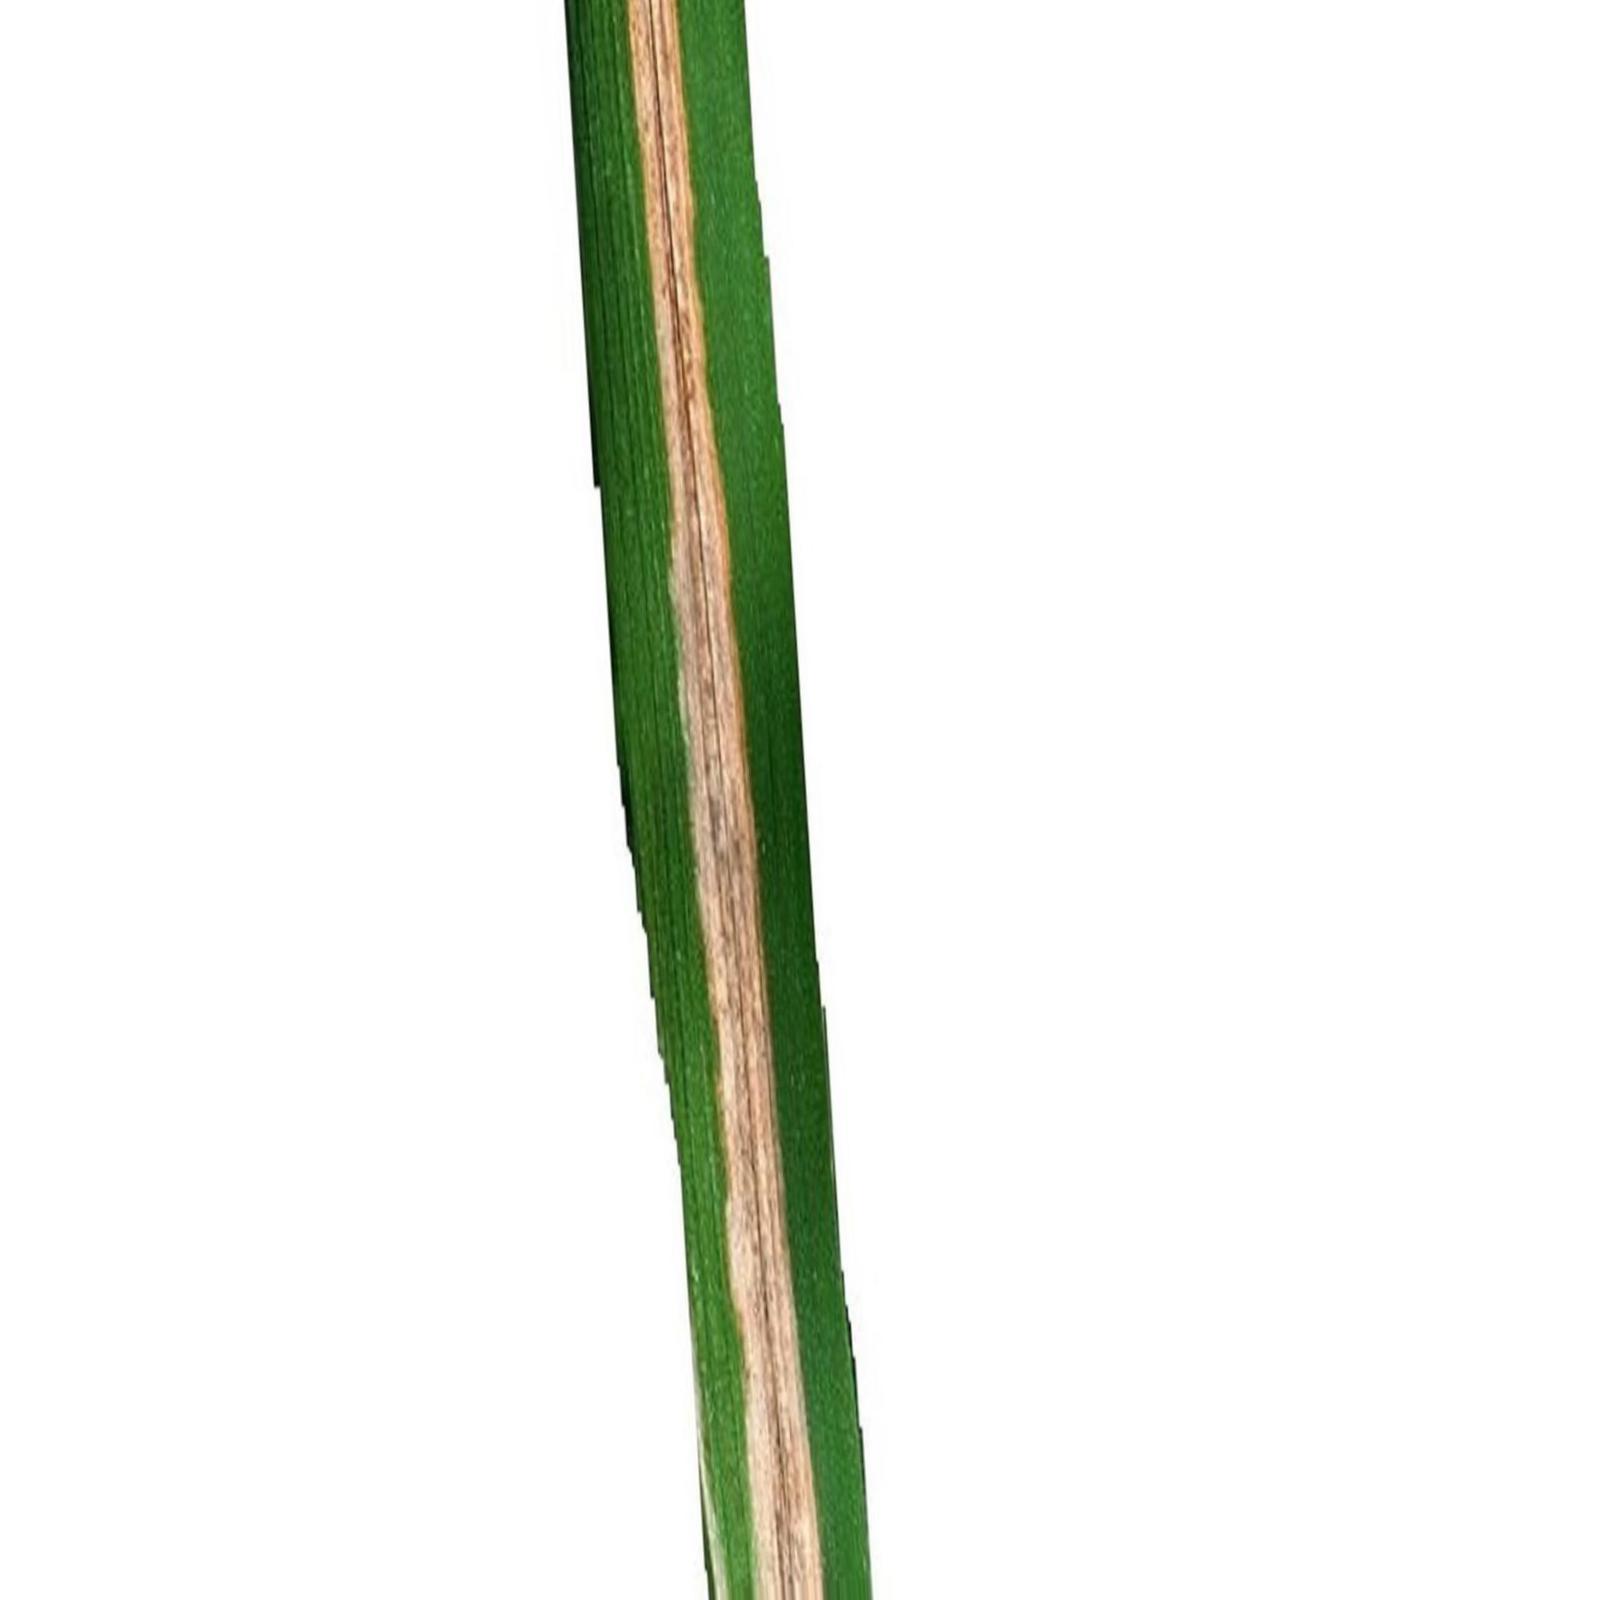
Nhãn: Bệnh Bạc lá (Bacterial leaf blight)